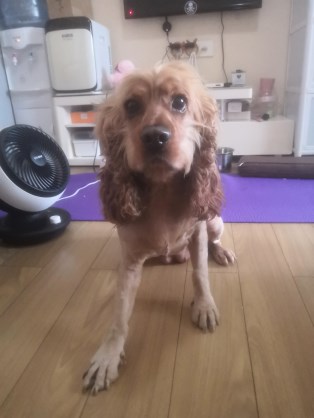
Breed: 286-n000111-cocker_spaniel